WSP USA

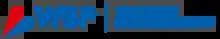
Former logo of WSP Parsons Brinckerhoff

On September 3, 2014, it was announced that WSP Global had made an offer to purchase Parsons Brinckerhoff from Balfour Beatty plc for US$1.24 billion. The transaction closed on October 31, 2014 and Parsons Brinckerhoff became a wholly owned subsidiary of WSP Global. On January 10, 2017, it was announced that the brand Parsons Brinckerhoff would be retired and combined into the parent company, WSP Global.